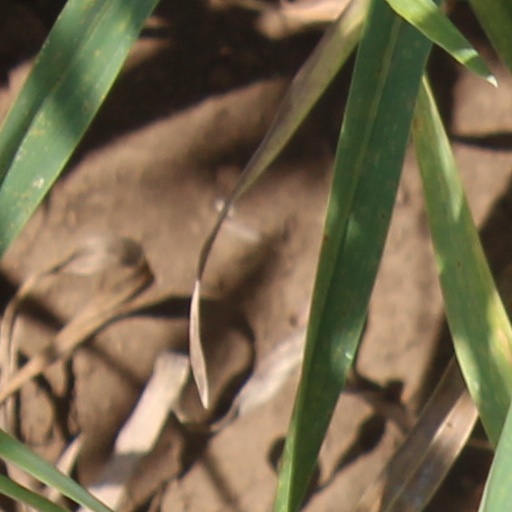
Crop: wheat